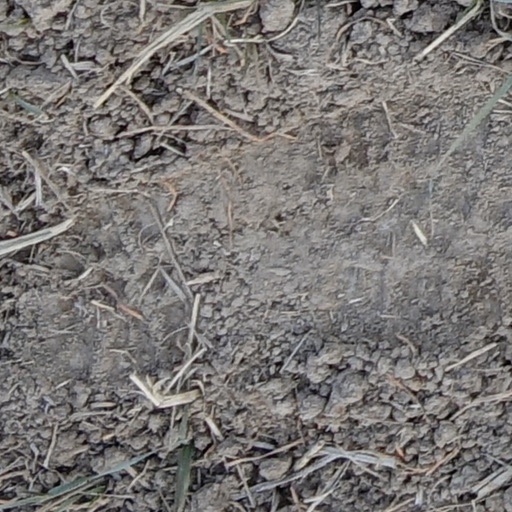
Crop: wheat